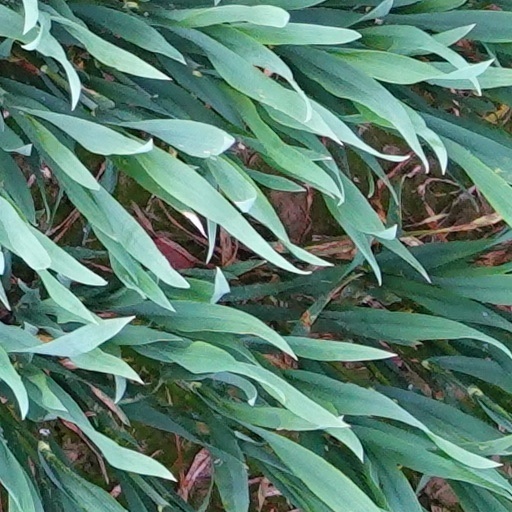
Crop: wheat